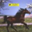
Label: horse